Bradford, Kansas

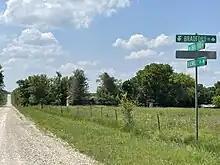
Bradford (2021)

Bradford is a ghost town in Wabaunsee County, Kansas, United States. It was located between Eskridge and Harveyville.